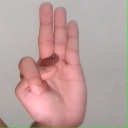
अक्षर: भ